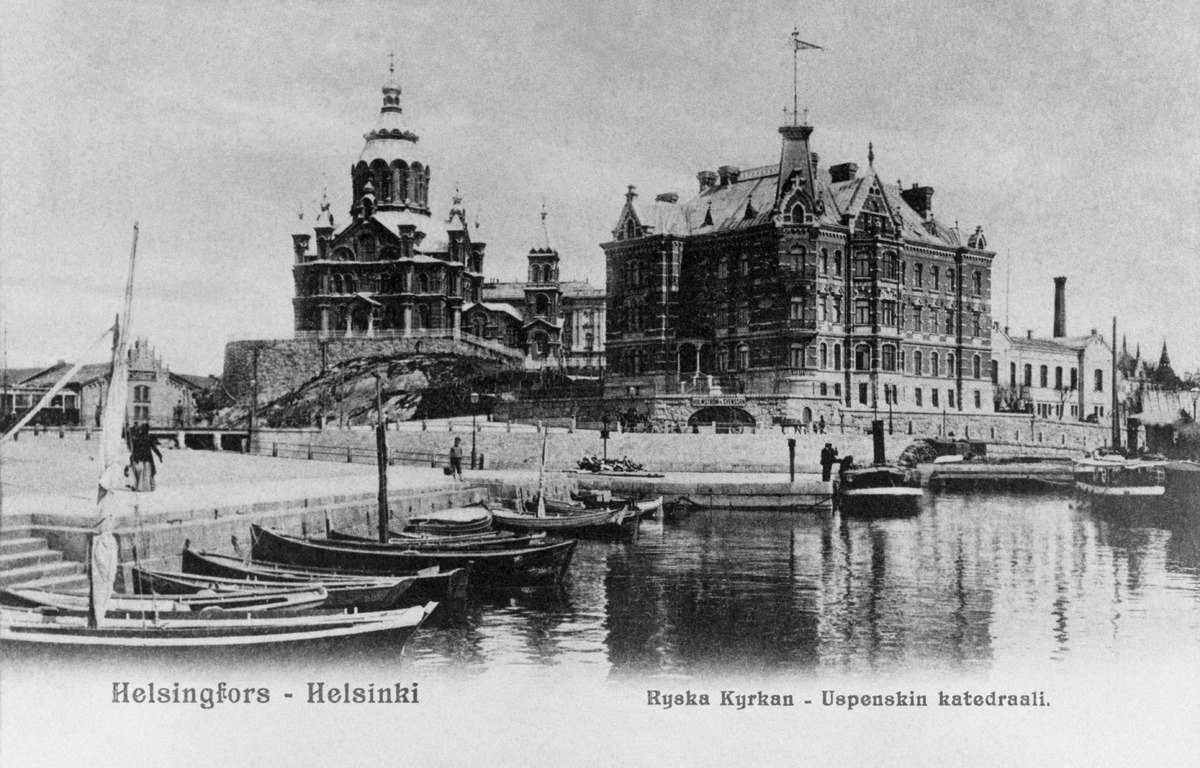
Näkymä Kauppatorilta Katajanokan suuntaan, Uspenskin katedraali ja Katajanokanlaituri 1- Kanavakatu 2 eli kutsumanimeltään Norrménin linna rakennuttajansa pankinjohtaja Alfred Norrménin mukaan
sisällön kuvaus: Näkymä Kauppatorilta Katajanokan suuntaan, Uspenskin katedraali ja Katajanokanlaituri 1- Kanavakatu 2 eli kutsumanimeltään Norrménin linna rakennuttajansa pankinjohtaja Alfred Norrménin mukaan. Talo valmistui arkkitehti Theodor

Höijerin

piirustusten mukaisesti vuonna 1897, ja se purettiin 1960-luvulla. Edustalla Linnanallas purje- ja soutuveneineen. mustavalkoinen
Ajankohta: kuvausaika 1900 n
Paikka: Suomi, Uusimaa, Helsinki, Katajanokka Helsinki, Katajanokanlaituri 1
Aiheet: Kivirakennukset, kirkot, veneet purjeveneet, satamat, altaat